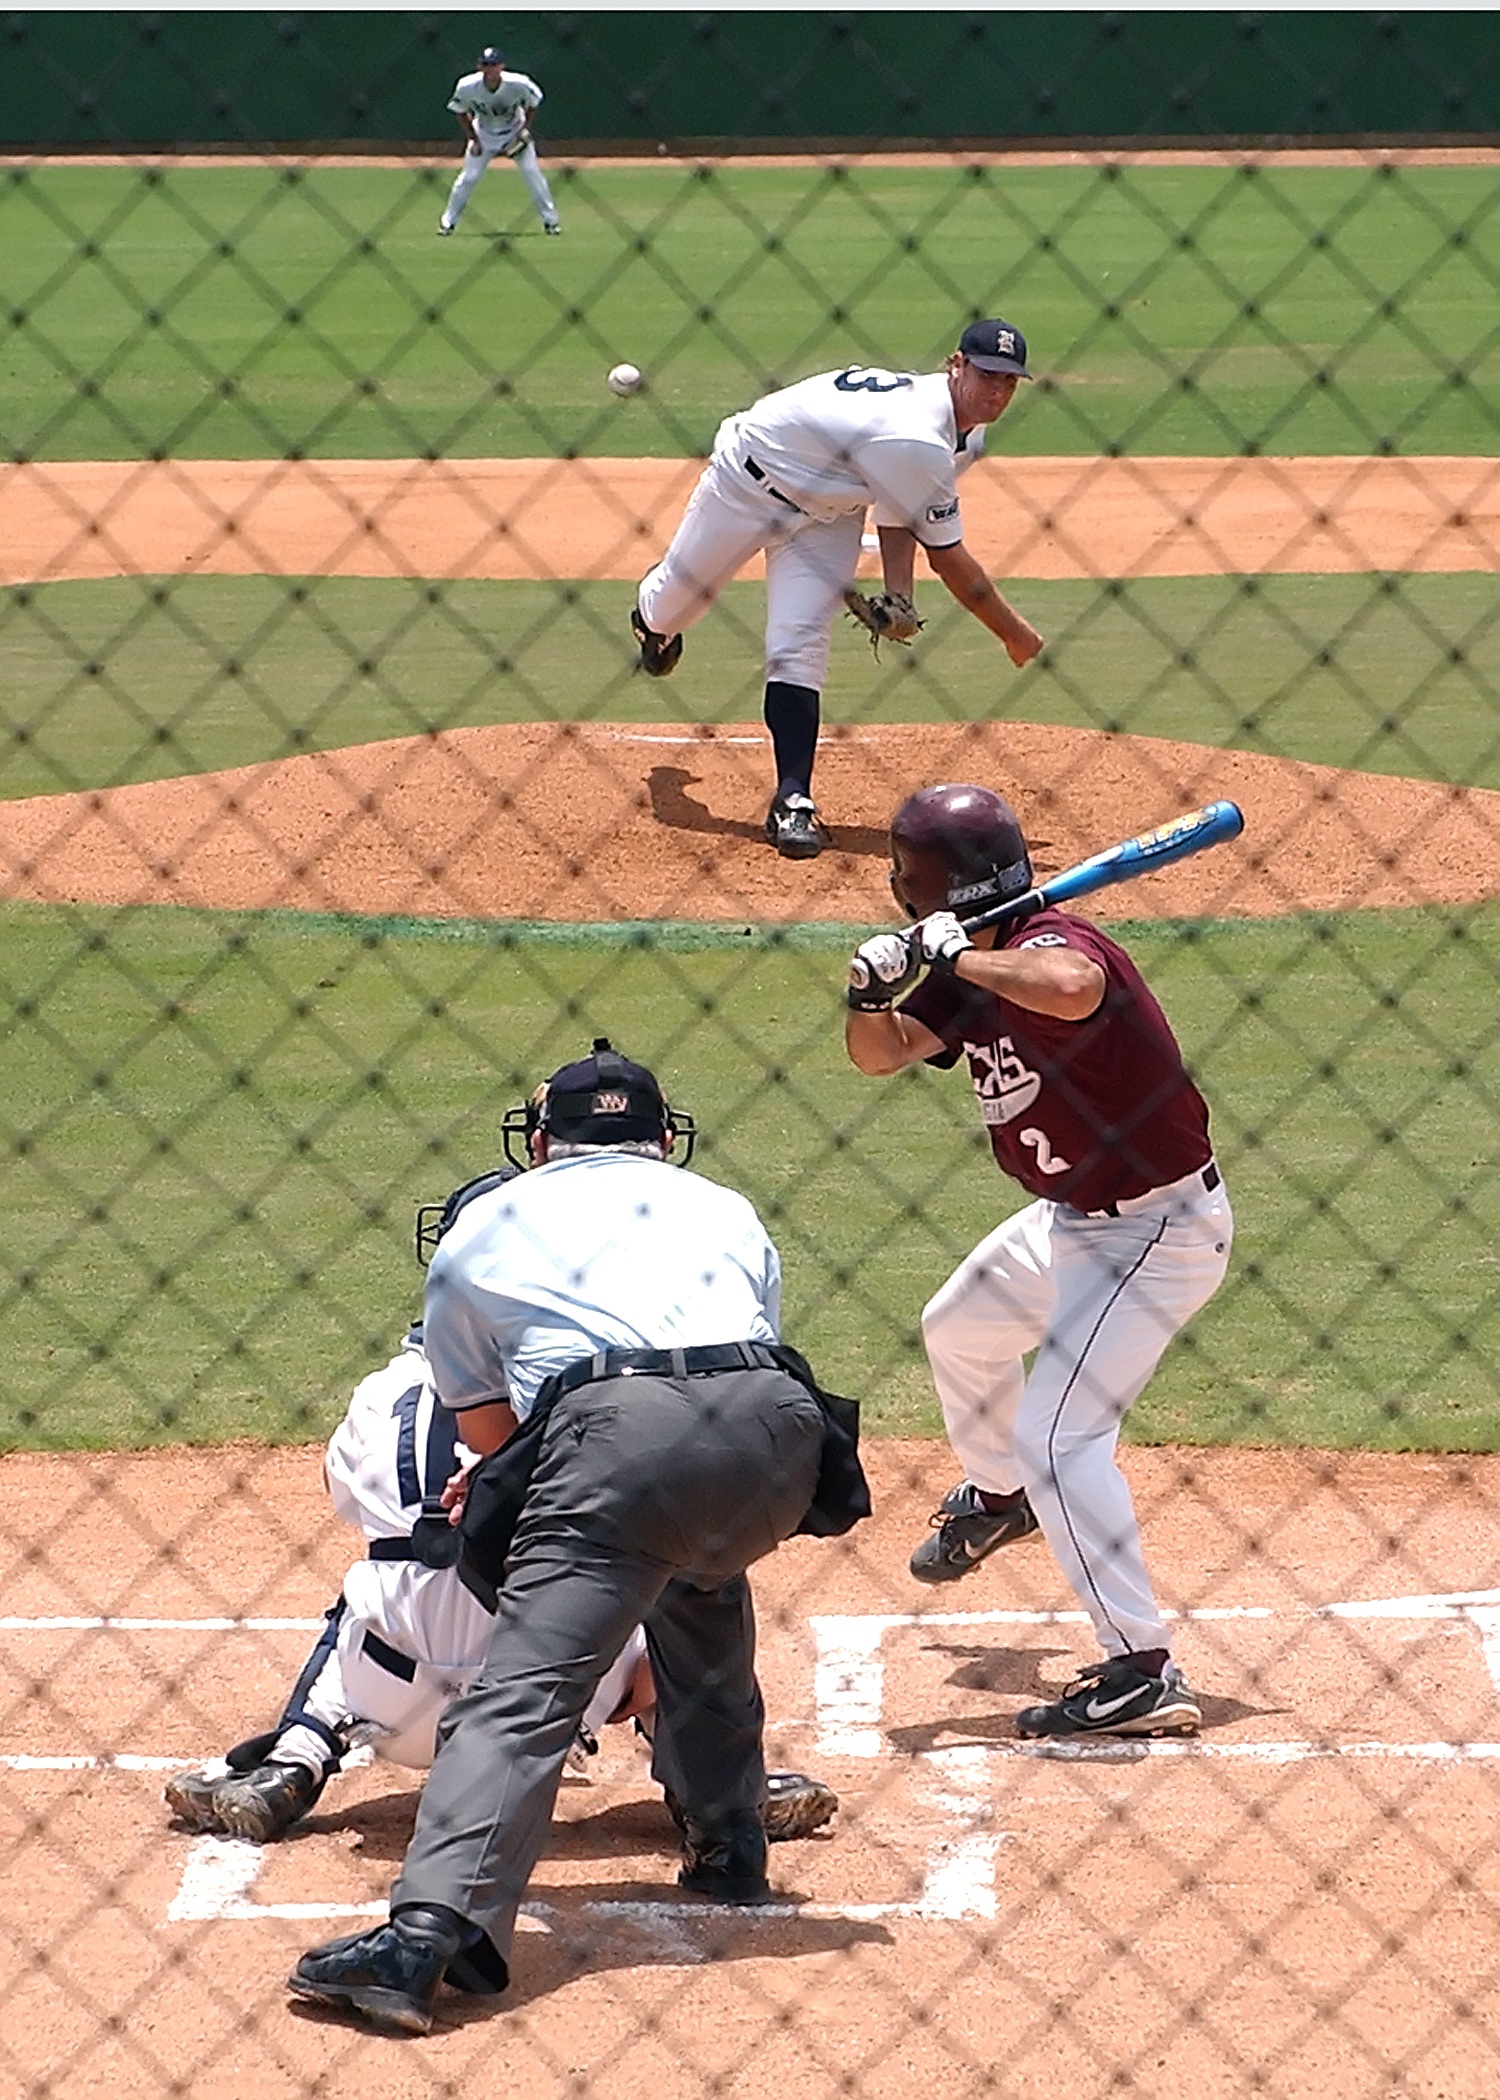
baseball, sport, field, game, male, athletic, action, baseball field, pitch, umpire, batter, throw, competition, team, sports, pitcher, ball, uniform, bat, college, athlete, tournament, throwing, baseball player, catcher, softball, ball game, hitter, team sport, pitcher's mound, infielder, baseball umpire, college baseball, competition event, bat and ball games, baseball positions, college softball